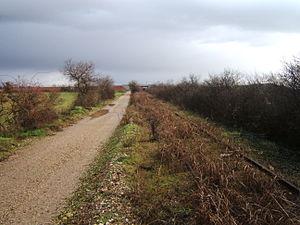
Le Chemin de fer de l'Est de Lyon est un ancien réseau ferroviaire secondaire français à voie normale situé en partie dans le département du Rhône et en partie dans le département de l'Isère et qui reliait la Gare de Lyon-Est à Aoste-Saint-Genix via Crémieu, Saint-Hilaire de Brens et Soleymieu-Sablonnière.